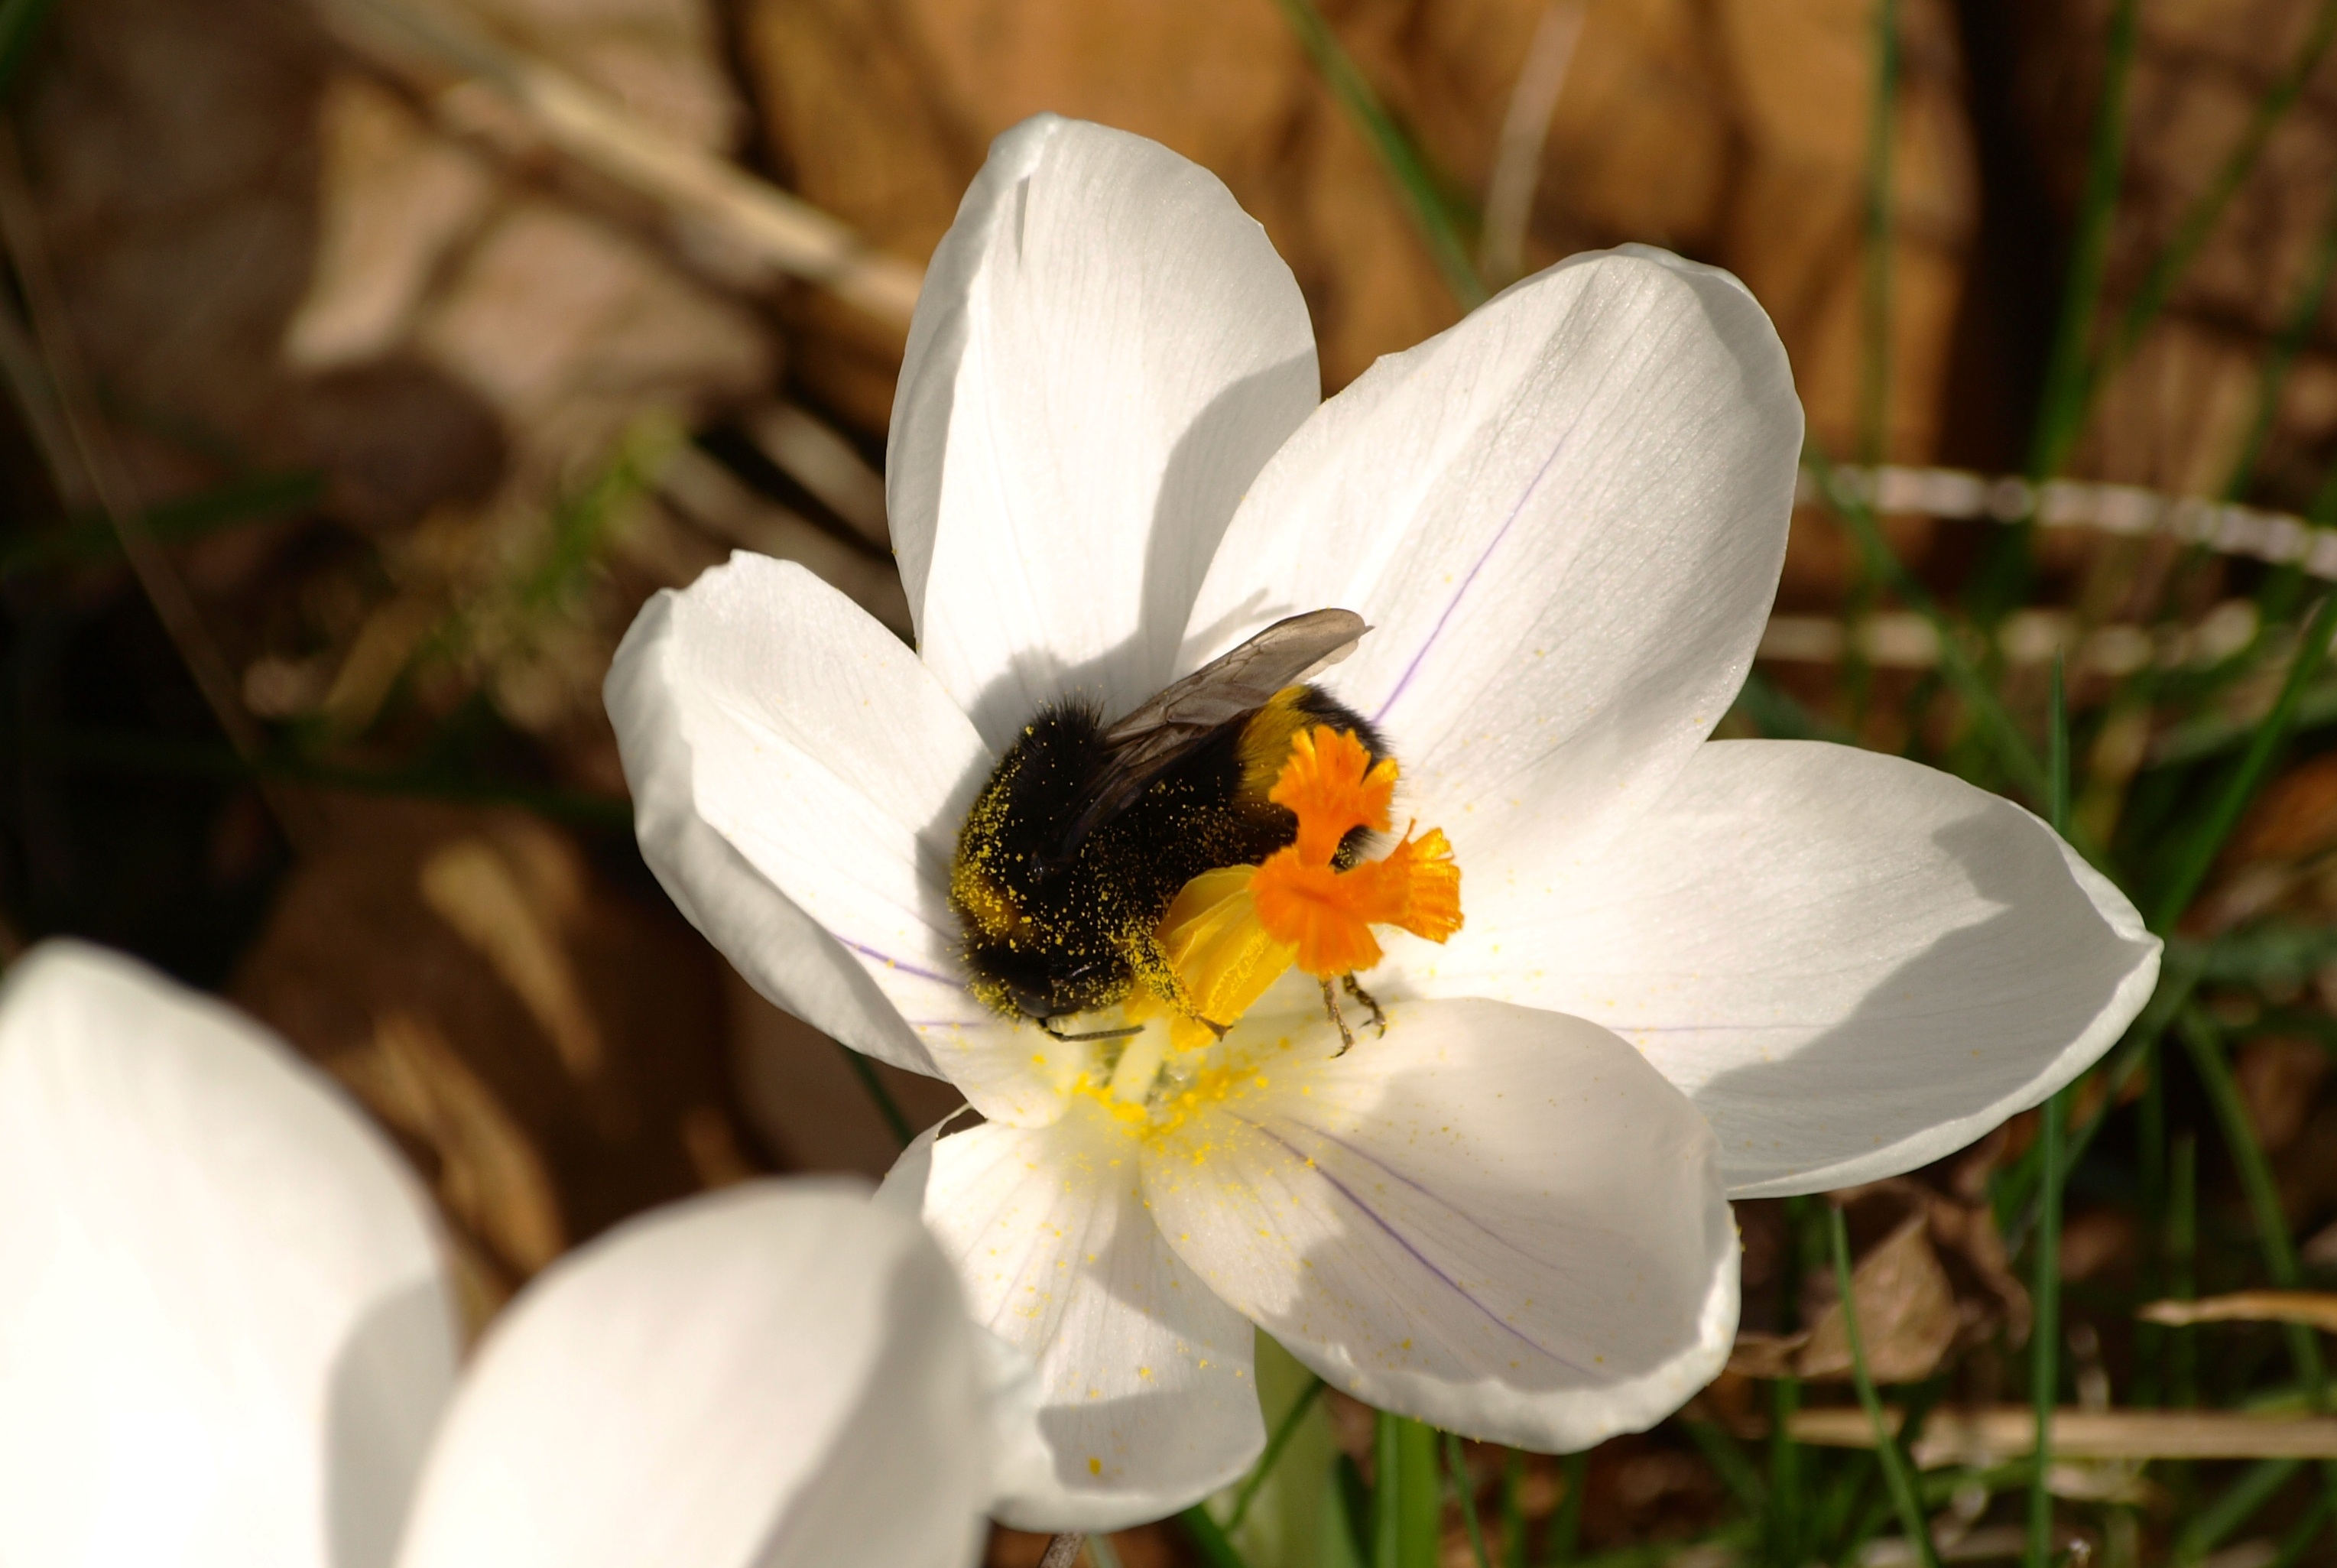
blossom, plant, white, flower, petal, pollen, spring, insect, botany, close, flora, fauna, invertebrate, wildflower, close up, bee, crocus, hummel, nectar, macro photography, white blossom, flowering plant, honey bee, land plant, membrane winged insect, calochortus